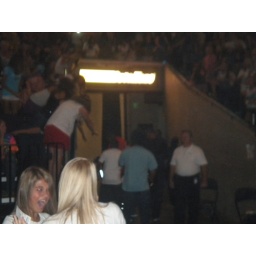
the guy in the red shirt is sean kingston and the guy in the white shirt is iyaz! they were VERY close